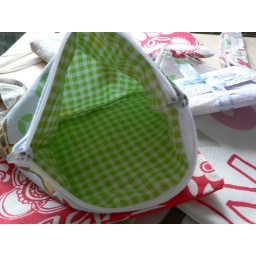
The zip bag in circus elephant blue